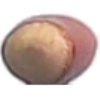
Label: Hazelnut 1